Frank Howell Holden

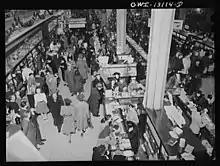
R. H. Macy and Company, interior

Initially, Holden practiced architecture in Aurora, Illinois and, by 1899, was practicing in Chicago. By 1900, he worked for John Galen Howard and Samuel M. Cauldwell of Howard & Cauldwell in New York City. Later, he worked at Carẻrer & Hastings, followed by Heins & LaFarge who both also attended MIT.